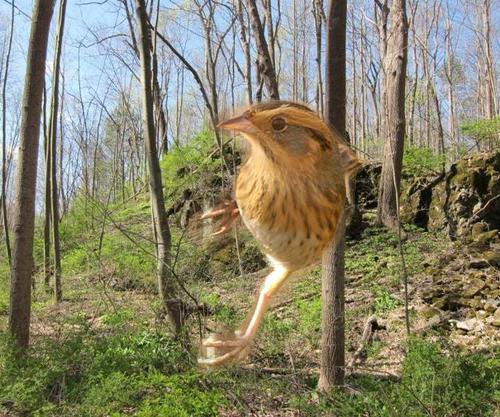
Bird species: Nelson_Sharp_tailed_Sparrow
Bird type: landbird
Background: land